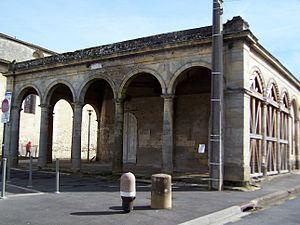
La Vieille Halle à Ambarès-et-Lagrave (Gironde, France) Français